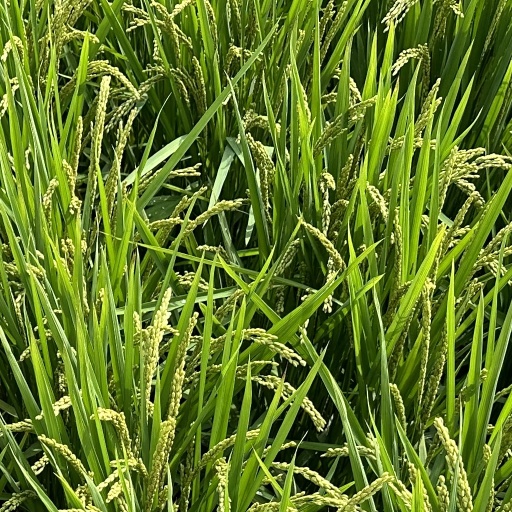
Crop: rice